A People's History of Computing in the United States

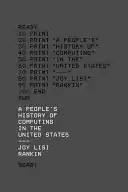

A People’s History of Computing in the United States is a non-fiction book by Joy Lisi Rankin. It focuses on American students and educators in the 1960s and 1970s, in particular, those at Dartmouth College, in the Minnesota education system, and at the University of Illinois. Rankin is especially interested in countering the "Silicon Valley mythology" and showing how "computing citizens" created their own networks and fostered a sense of computing for the public good, which she compares to today's "computing consumers".